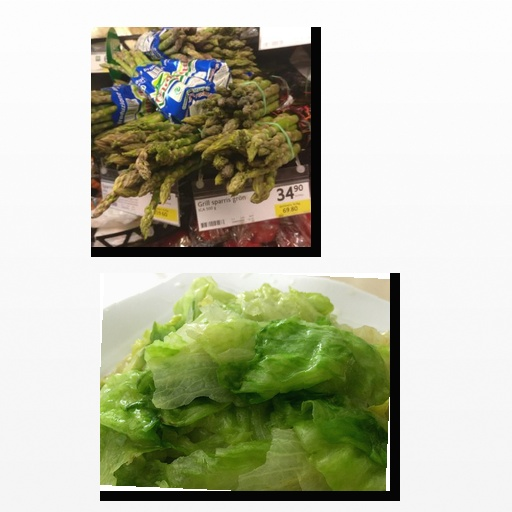
Food items: asparagus, lettuce